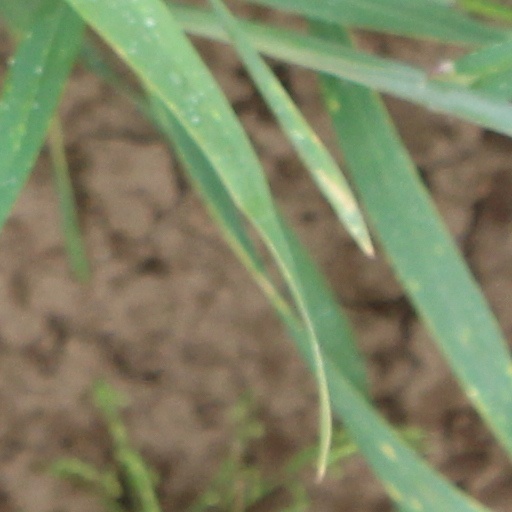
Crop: wheat